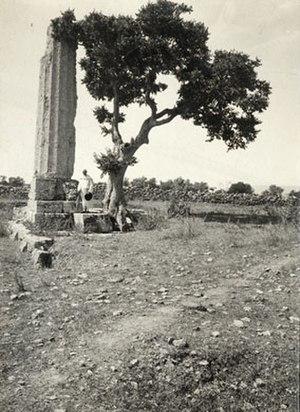
Trois temples doriques de la cité grecque de Syracuse, en Sicile, sont parvenus jusqu'à nous, en des états de conservation très variables.